Answer in natural language. Consider the 3D positions of the objects in the scene and not just the 2D positions in the image. Is the centerpoint of  dark brown colour bed (marked B) at a higher height than Doorway (marked C)? Choose between the following options: no or yes
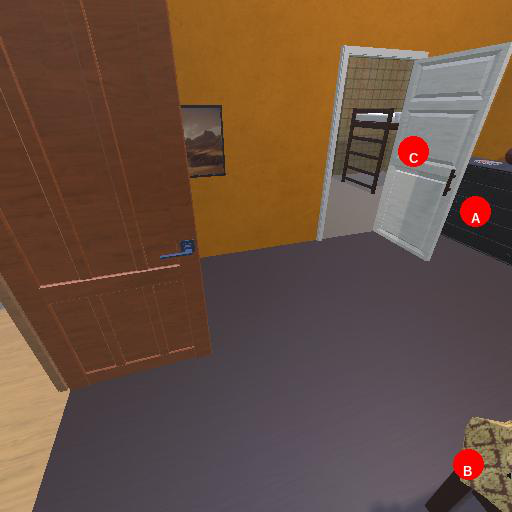
<answer>yes</answer>